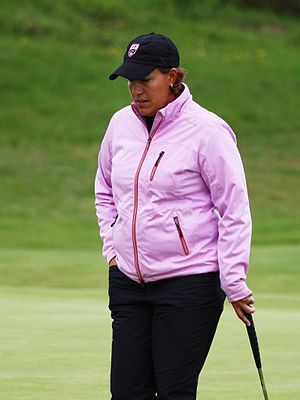
Iben Tinning
Iben Tinning er en dansk golfspiller.